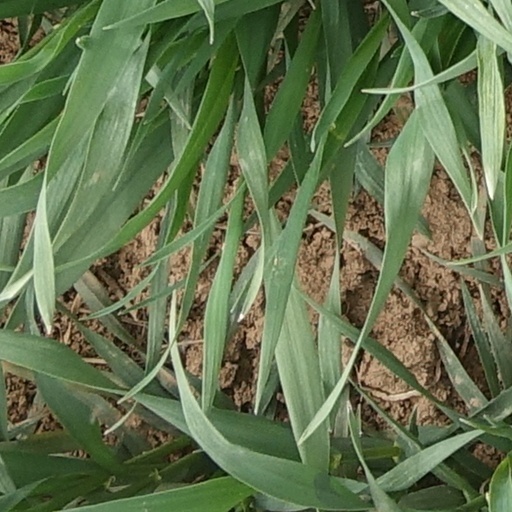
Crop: wheat